Ghanta Karna

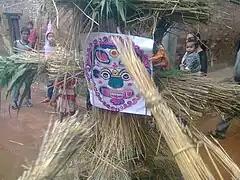
Effigy of the demon

Ghanta Karna (also known as Ghanta Karna Chaturdasi and Gathe Mangal) is a Nepalese Newari festival celebrating the defeat of the mythical demon Ghanta-karna ("bell-ears") or "Gatha-Mungal" in local Newari language. According to the myth, the demon wore bell earrings in order to drown out the name of the god Shiva with their jingling. Attributed to him are acts of robbery, murder, and kidnapping of children. The festival takes place during the month of Shrawan (July/August).